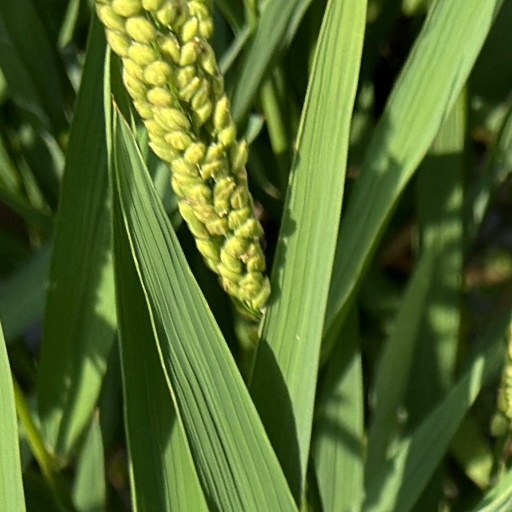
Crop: rice